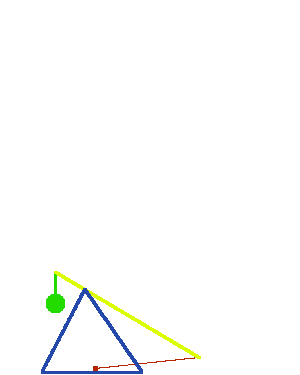
Le trébuchet fait partie des pièces d’artillerie médiévales dites à contrepoids.